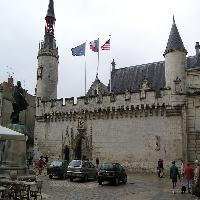
Weather: cloudy or overcast